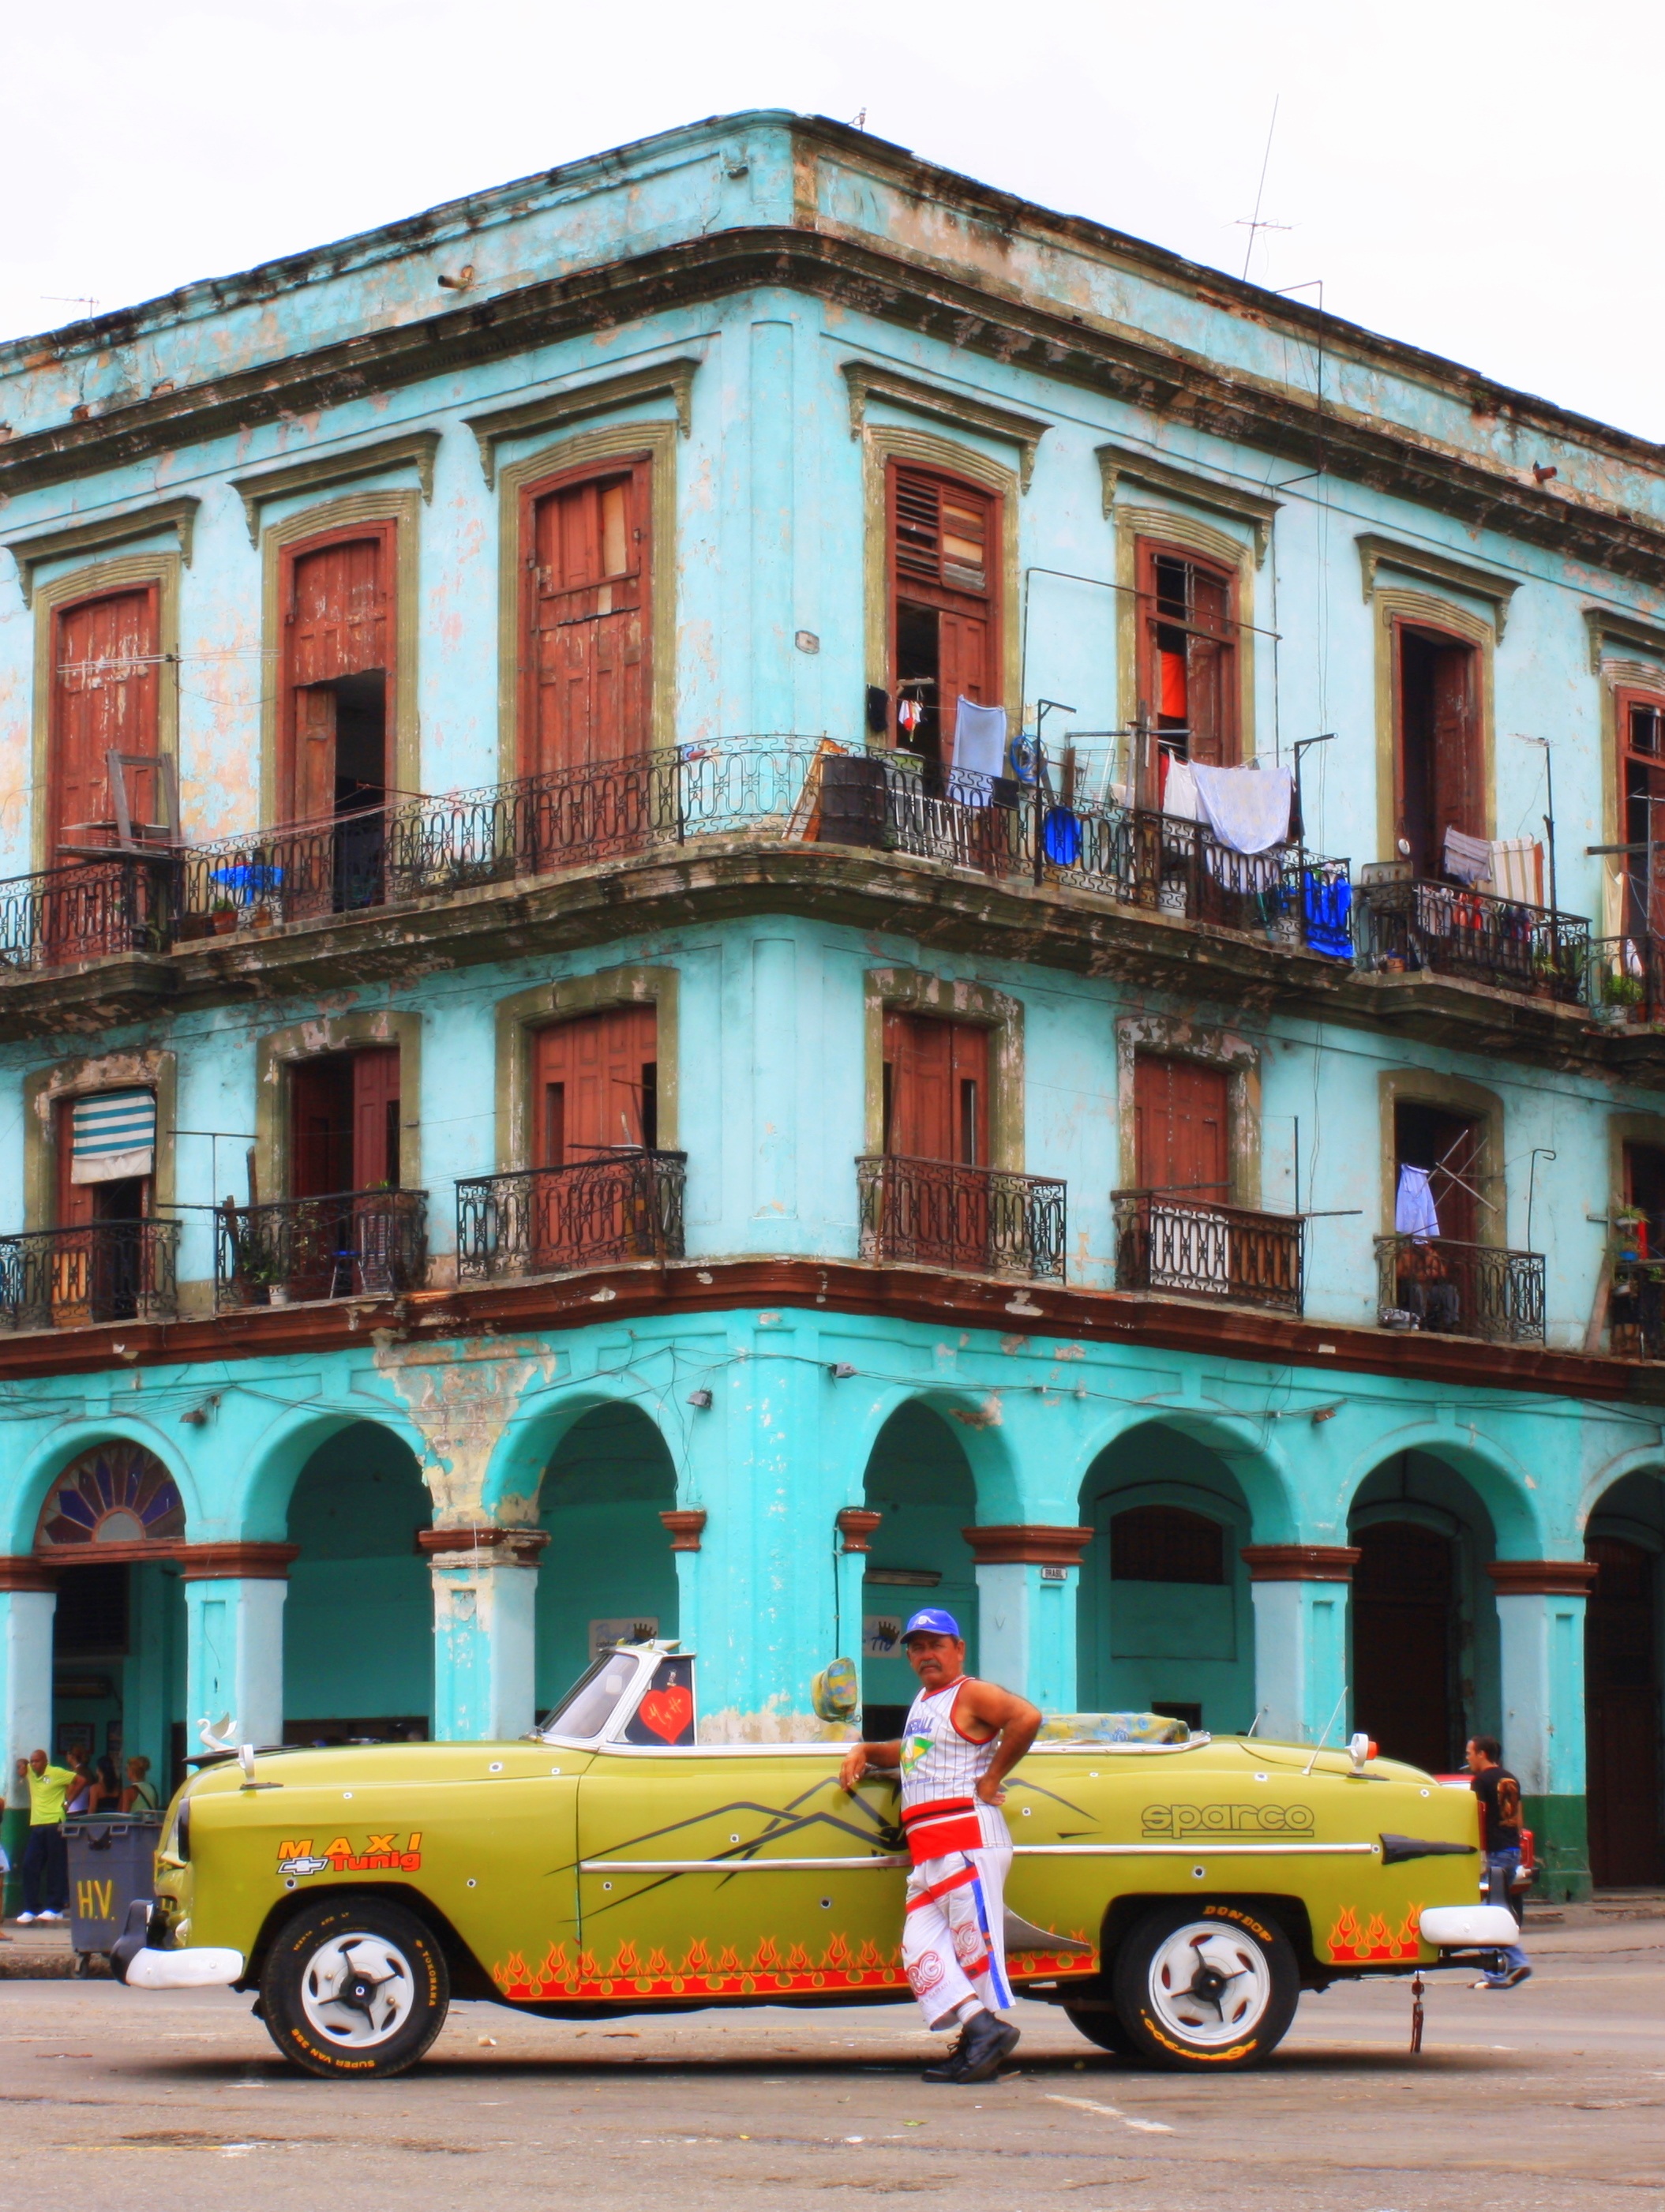
man, architecture, people, street, car, town, old, taxi, vehicle, plaza, facade, life, cuba, neighbourhood, locals, bleu building